Glide guitar

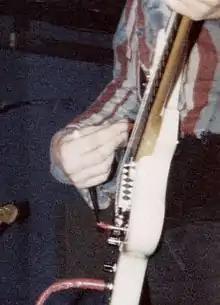
Kevin Shields playing with the glide guitar technique during a My Bloody Valentine performance in 1989.

Glide guitar is a technique for playing electric guitar in which the player holds the vibrato bar and manipulates it while strumming, resulting in a wavering pitch. It was developed with and is usually associated with a Fender Jazzmaster or Jaguar-style vibrato system. It was popularized by Irish musician Kevin Shields of My Bloody Valentine on the band's releases "You Made Me Realise" (1988) and "Isn't Anything" (1988). Shields often combined this technique with a reverse reverb effect from a Yamaha SPX90 unit or Alesis Midiverb II, and would also utilize nonstandard tuning systems.